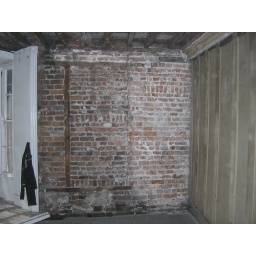
Evidence in the brick work of two original windows shown by the wooden and brick lintels